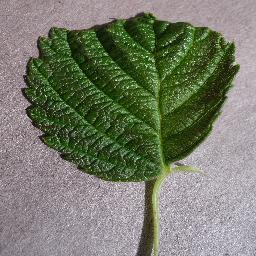
Label: Raspberry___healthy